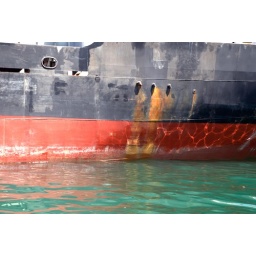
Just as the ship is reflected in the water, the water is reflected on the side of the ship